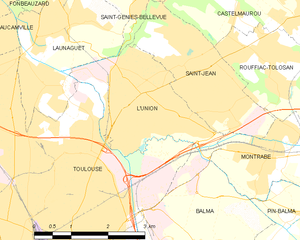
L'Union est une commune française située dans le département de la Haute-Garonne, en région Occitanie. Elle se situe dans la banlieue nord-est de Toulouse, dans son agglomération et son aire urbaine.